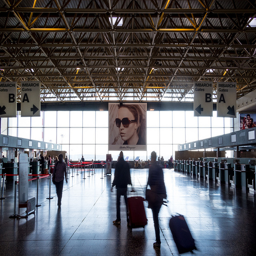
A passenger terminal with focus of a large photo hanging from the ceiling.
Several people carry their luggage through an airport terminal.
Pedestrian traffic and advertising in an Italian airport
The people walk by with their luggage in hand.
People are walking past airport gates with luggage in tow.